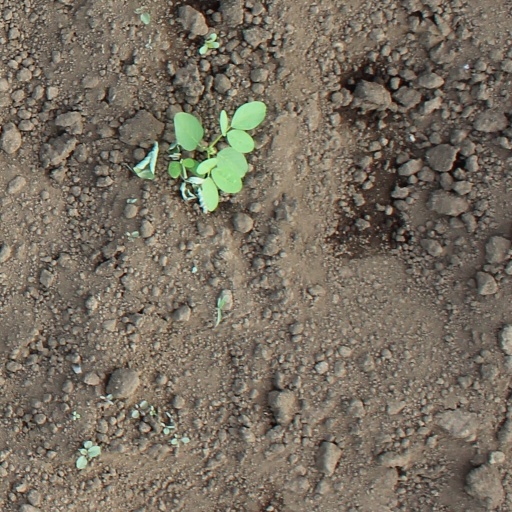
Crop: soybean